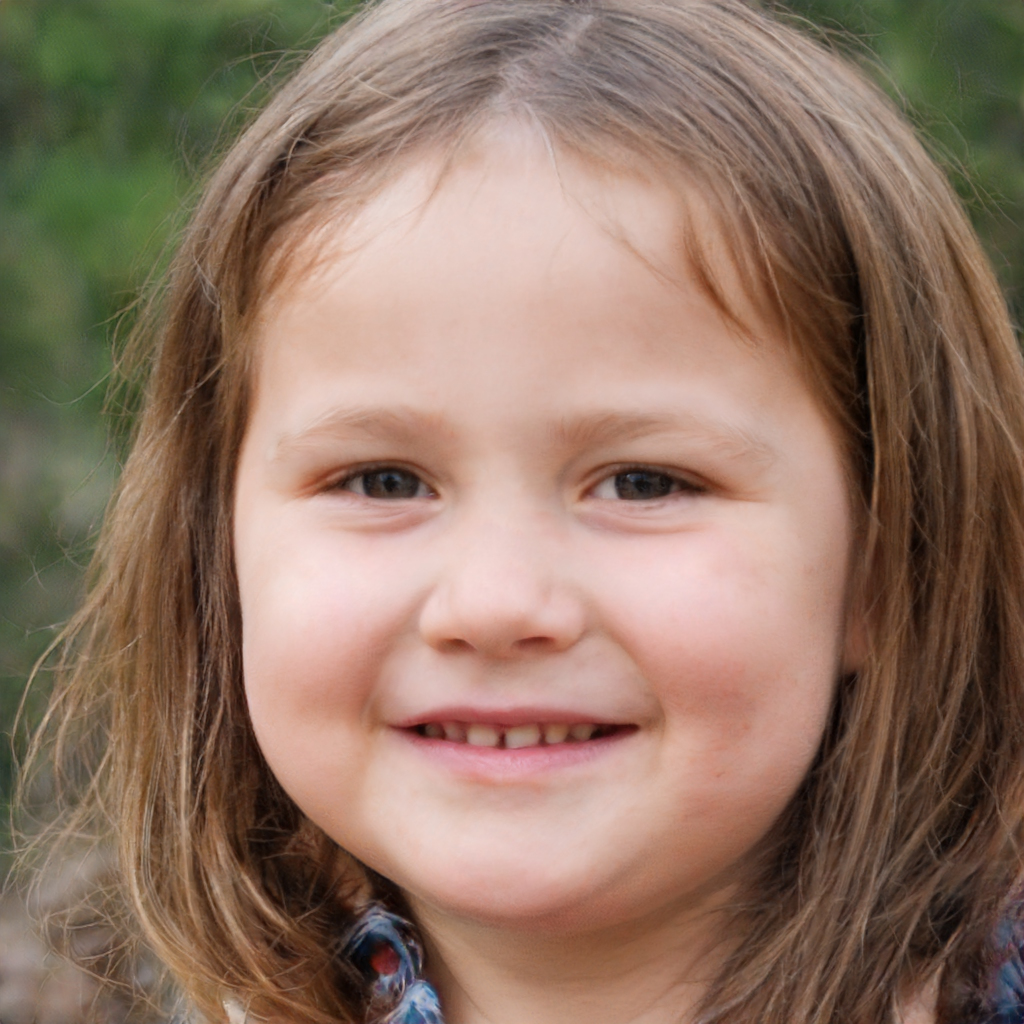
Gender: Female